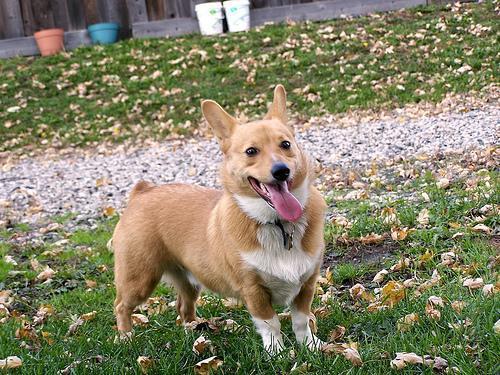
Pembroke